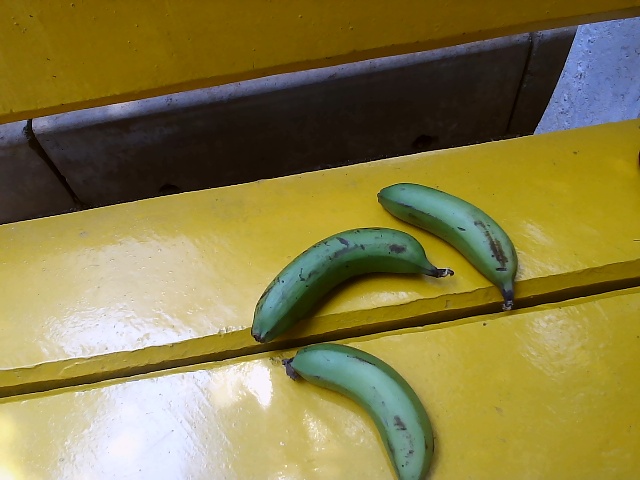
Label: Raw_Banana